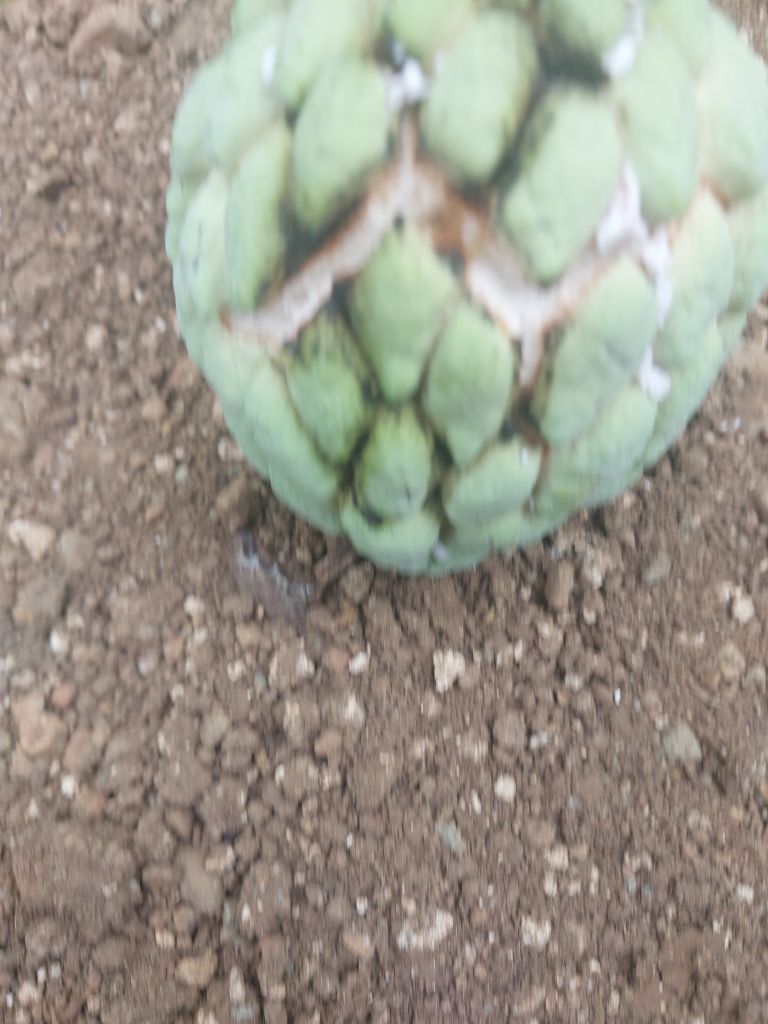
Disease label: Athracnose